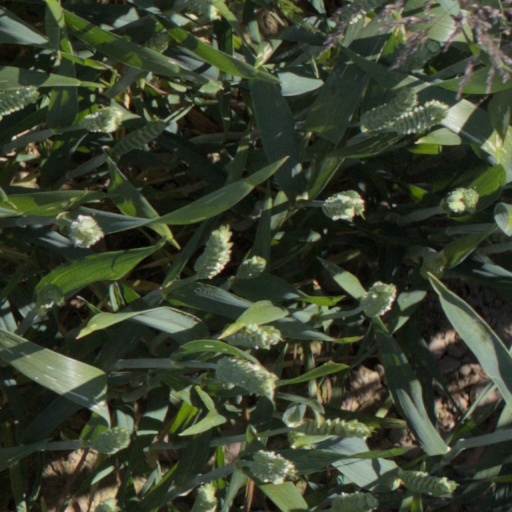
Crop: wheat